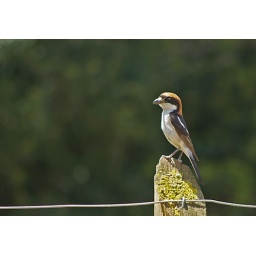
this was where the Gorilla pod came in useful. I wrapped its legs around the top of the car door